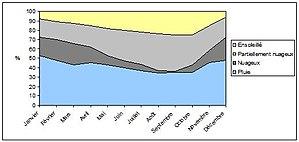
Etat du ciel à Hartford (Michigan, Etats-Unis).
Hartford est une ville du comté de Van Buren, dans l'État du Michigan.